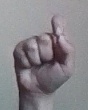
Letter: fa